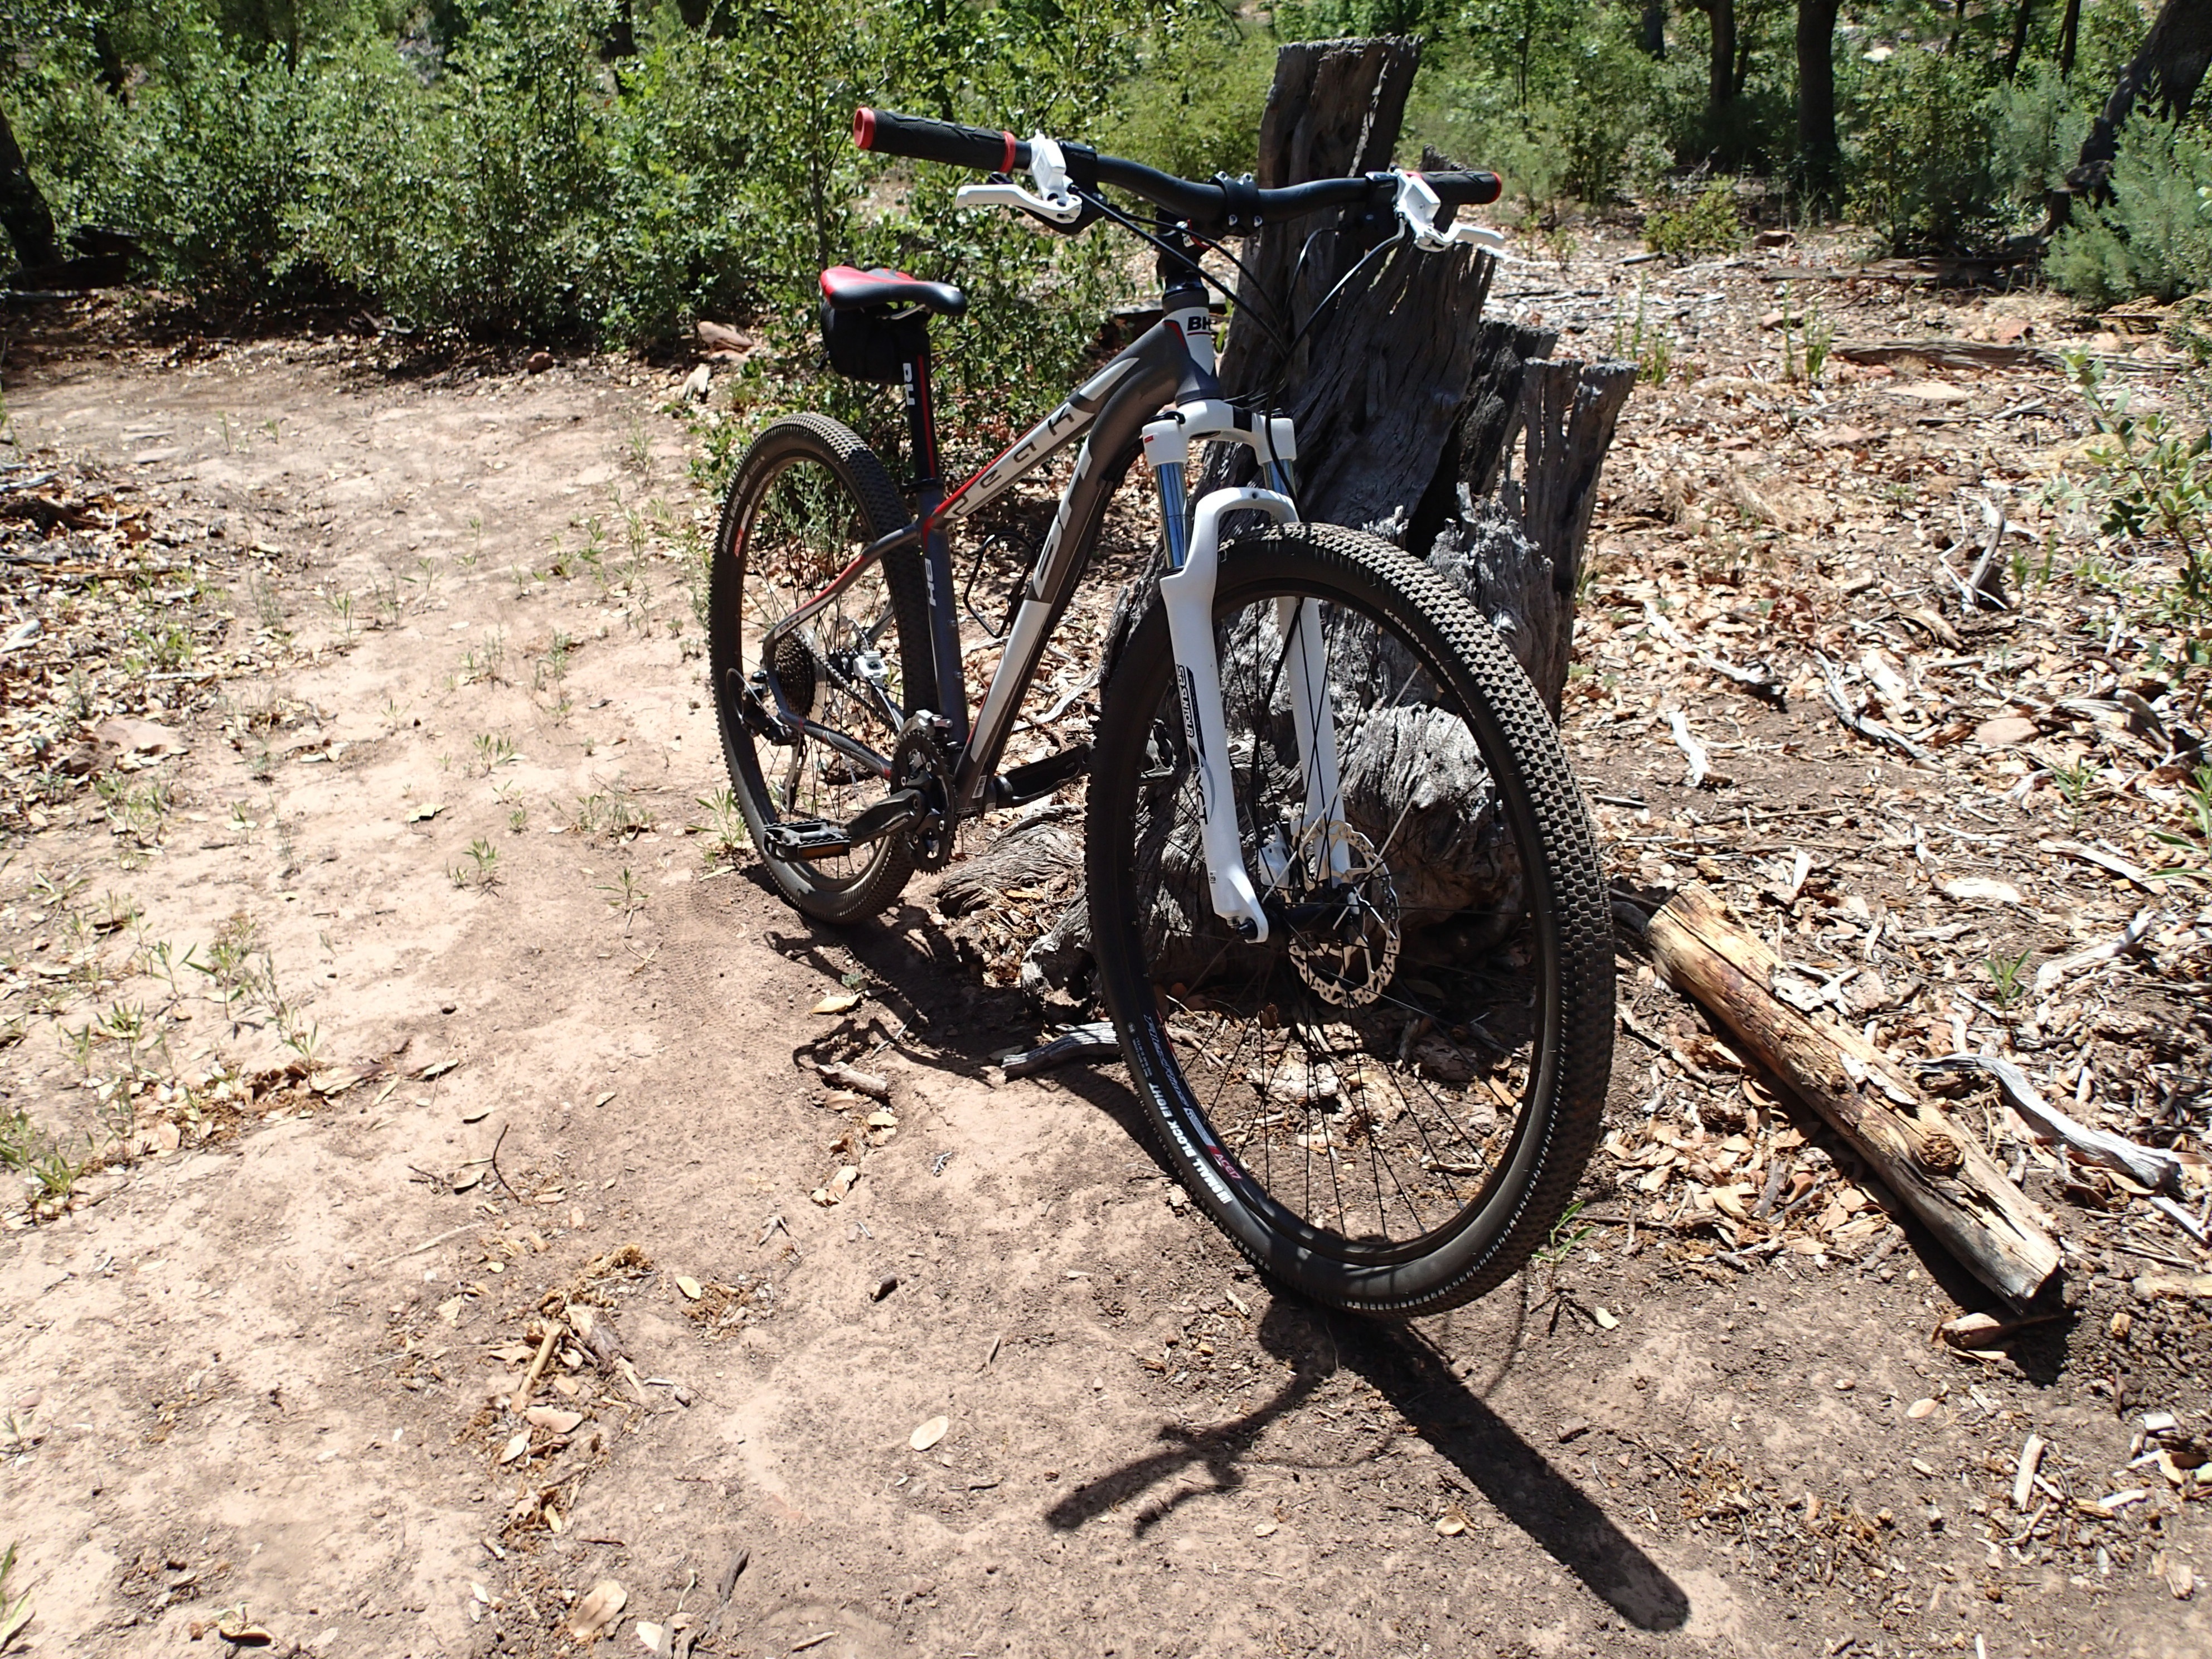
trail, wheel, bicycle, vehicle, motorcycle, soil, sports equipment, mountain bike, freeride, mountain biking, land vehicle, cycle sport, downhill mountain biking